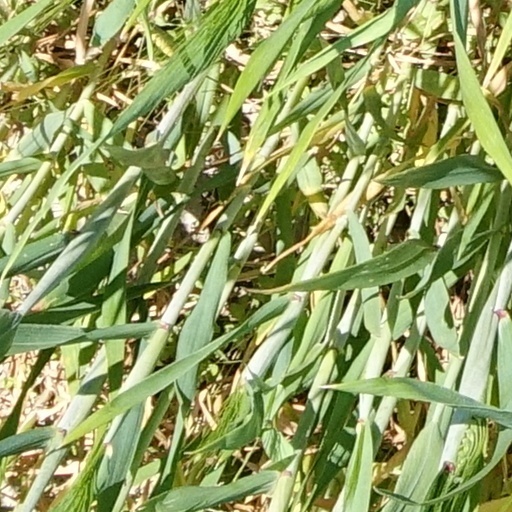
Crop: wheat